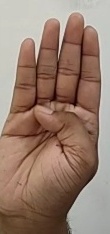
ASL sign: B